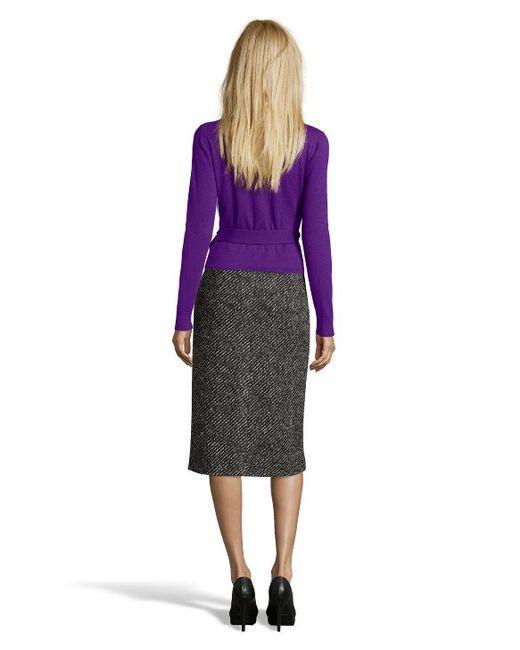
violetter formeller Midirock mit langen Ärmeln und grauem Schnitt